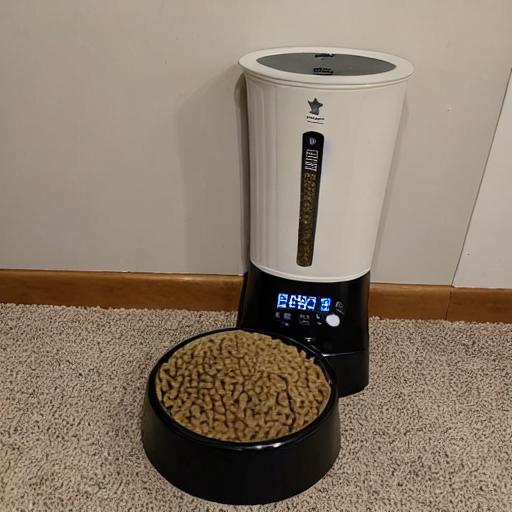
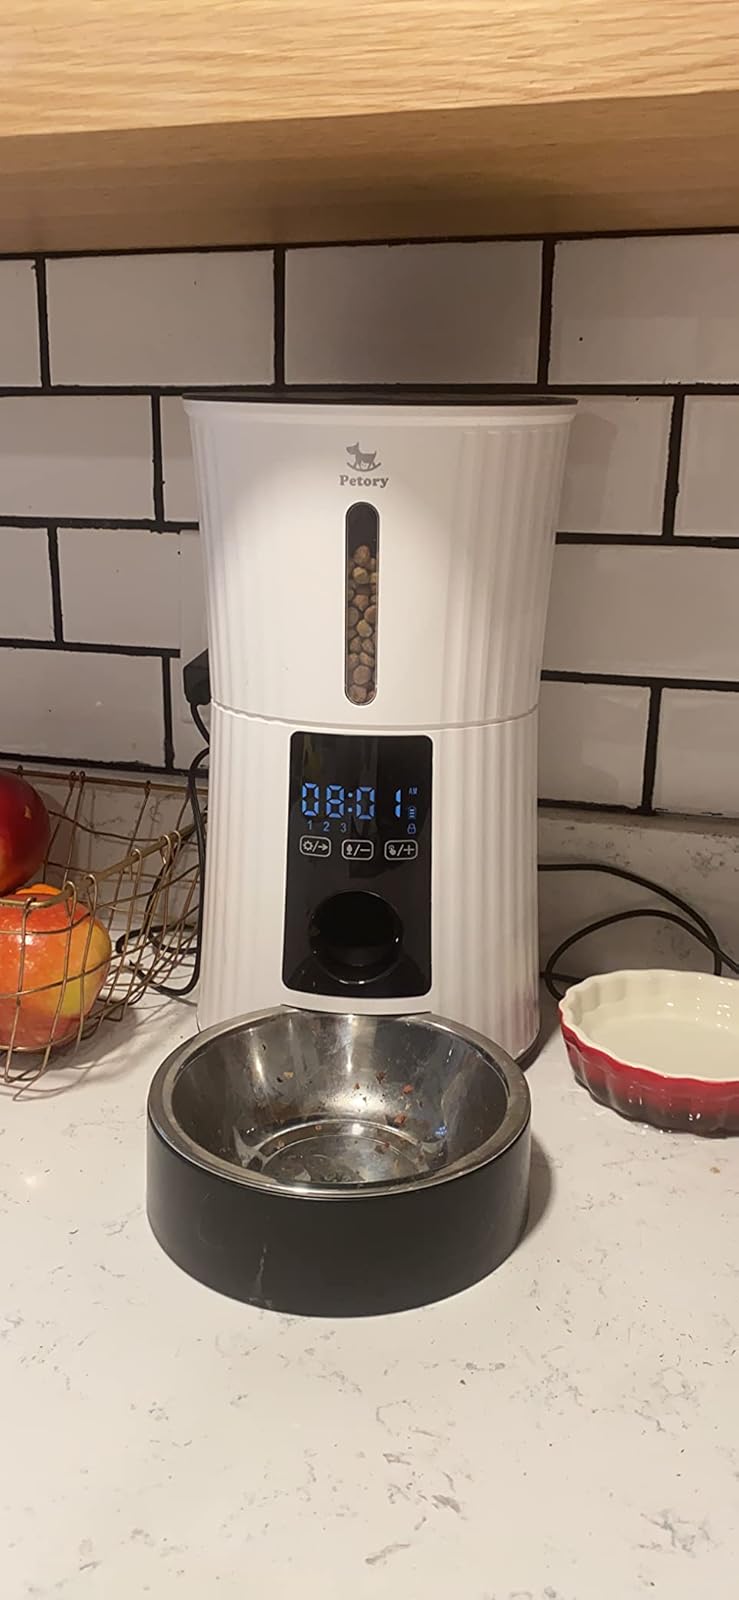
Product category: items_feeder
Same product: no